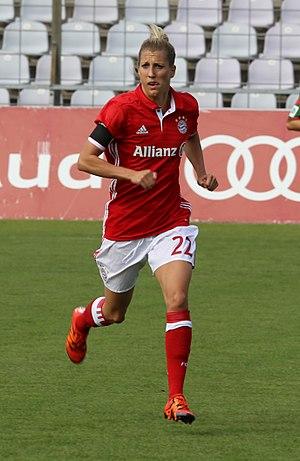
Verena Schweers, née Faißt le 22 mai 1989 à Ettenheim, est une footballeuse allemande évoluant au poste de défenseur. Internationale allemande depuis 2010, elle évolue au Bayern Munich.